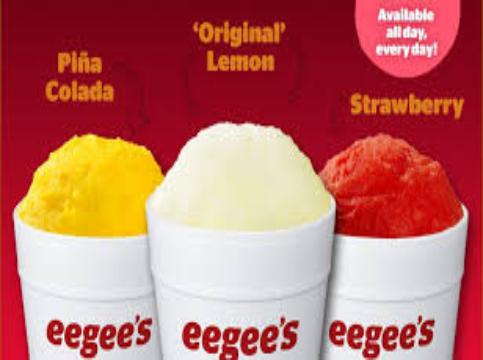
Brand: Eegee's
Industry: Food